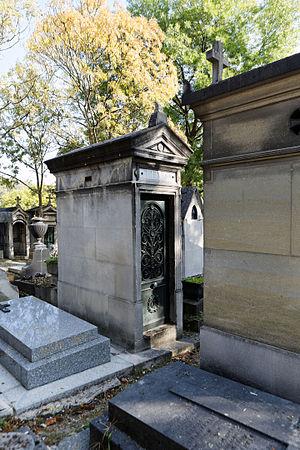
Sépulture d'Emma Valladon dite Thérésa (1837-1913), chanteuse de cabaret.
Désirée Emma Valladon, dite Thérésa, née à La Bazoche-Gouët le 7 septembre 1837 et morte à Neufchâtel-en-Saosnois le 14 mai 1913, est une chanteuse de cabaret française. Surnommée par certains « la muse de la voyoucratie » et « la diva du ruisseau » en raison de ses origines modestes, elle est considérée comme l'une des artistes à qui l'on doit la naissance de l'Industrie du spectacle en France.